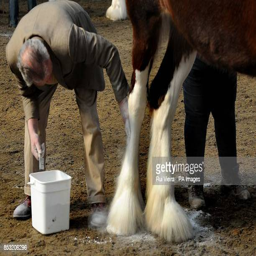
a horse is prepared prior to being judged at show